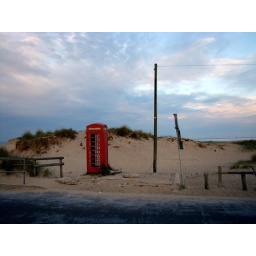
A very remote BT phone box in Sandbanks, Dorset.